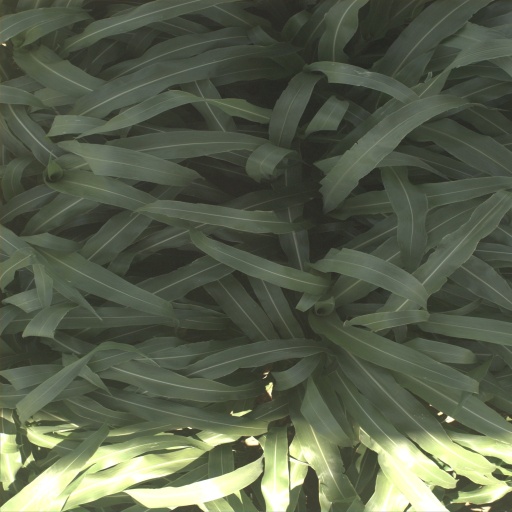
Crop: sorghum